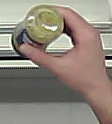
Product: barilla_pesto